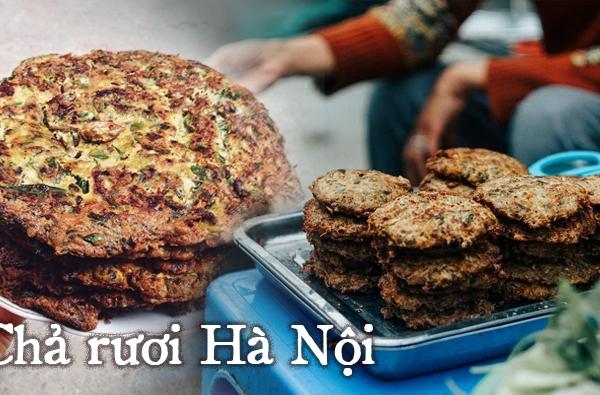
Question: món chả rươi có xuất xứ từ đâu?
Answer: món chả rươi có xuất xứ từ hà nội